Jean-Christophe Gay

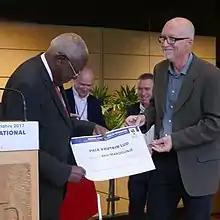
Jean-Christophe Gay awarding the prix Vautrin Lud to Akin Mabogunje in 2017.

Many of his works are devoted to the tropical island world, particularly overseas France where he lived for more than ten years, first as a research fellow to ORSTOM (now IRD) from 1987 to 1989 in Tahiti, within the scientific and technical team of the "Atlas of French Polynesia" (1993), then as a senior lecturer at the University of Reunion Island from 1995 to 2000, and finally as a research director in New Caledonia, within the IRD from 2009 to 2012. He coordinated the "Atlas of New Caledonia", of which he is the scientific co-director as well as the main author, and for which he received the scientific book prize in 2013 at the 15th Salon du livre insulaire d'Ouessant.